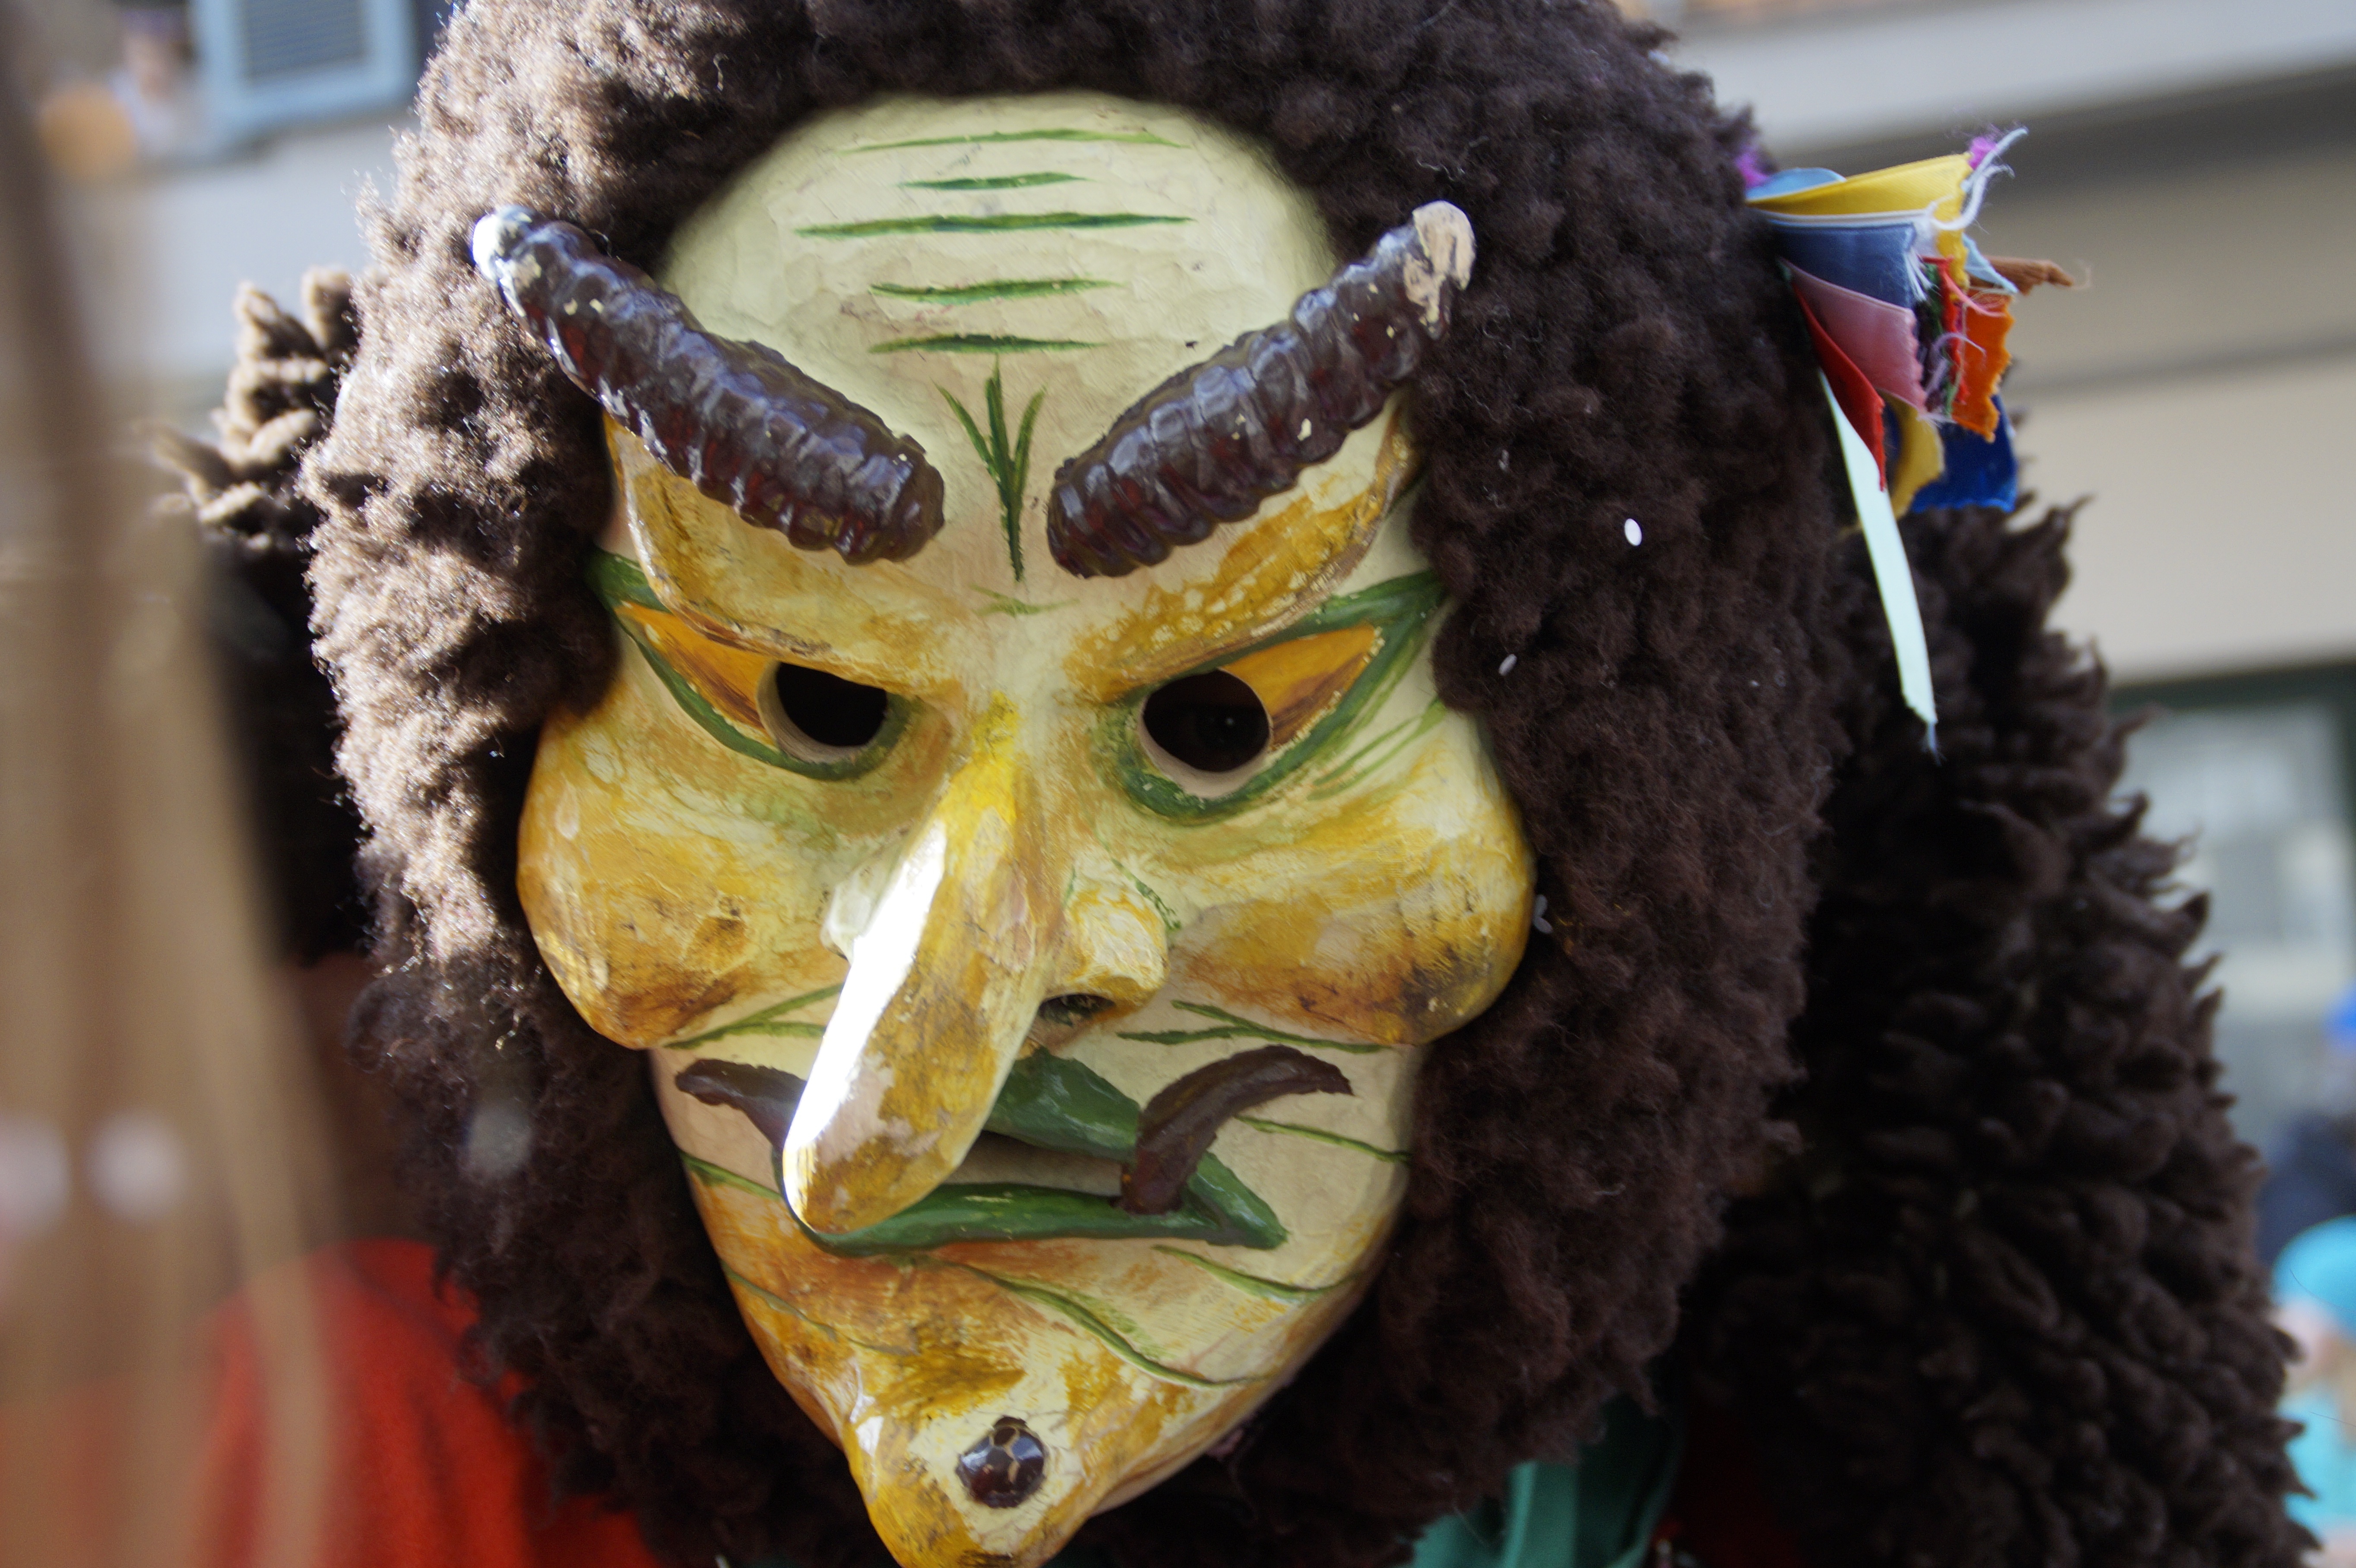
person, portrait, carnival, human, clothing, headgear, dressed up, face, festival, mask, figure, head, move, germany, carved, custom, spirit, tradition, costume, masquerade, panel, masque, larva, customs, fool, baden wurttemberg, fasnet, fools jump, swabian alemannic, haes, haestraeger, guild group, strassenfasnet, carnival parade, wooden mask, fools guild